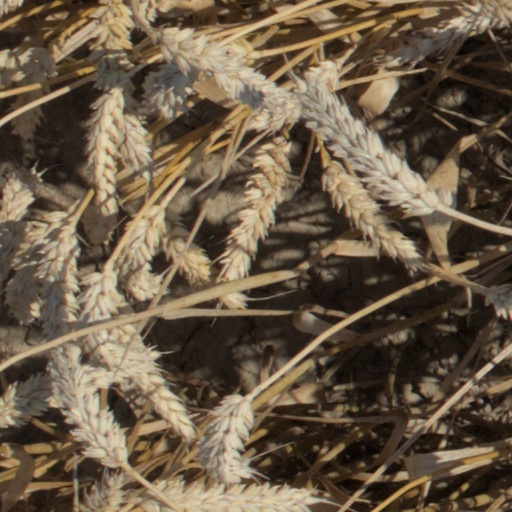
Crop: wheat